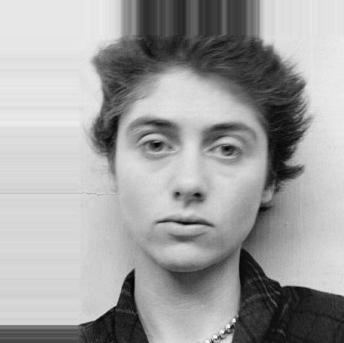
Age: 25